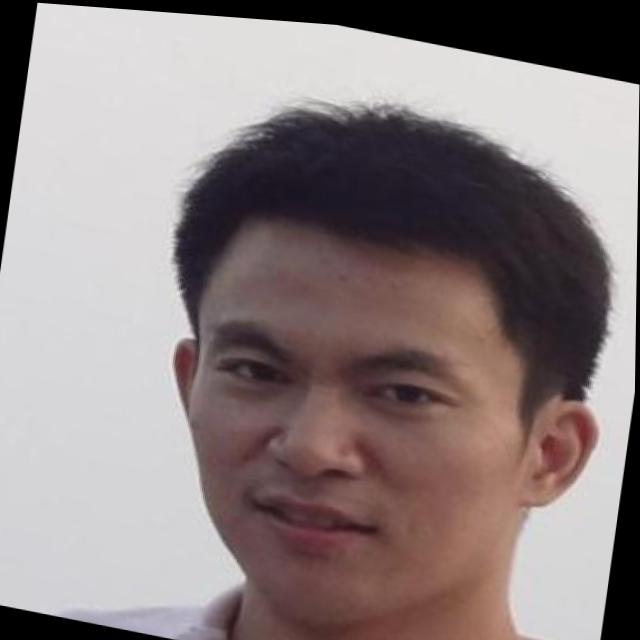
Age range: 21-44